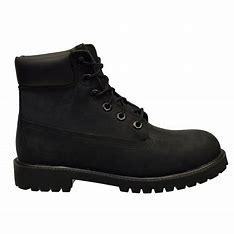
Brand: Timberland
Model: 6